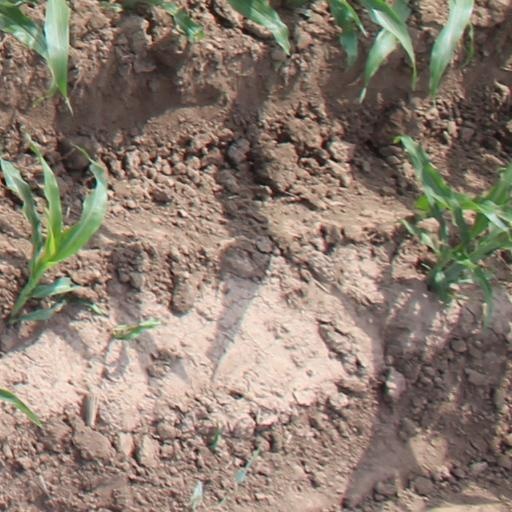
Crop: maize; corn